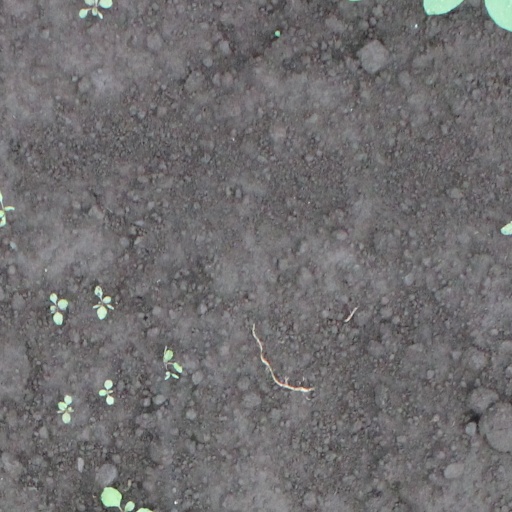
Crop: soybean